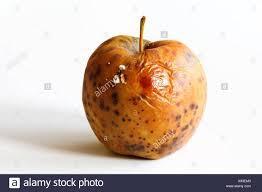
Label: apples